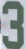
Number: 3